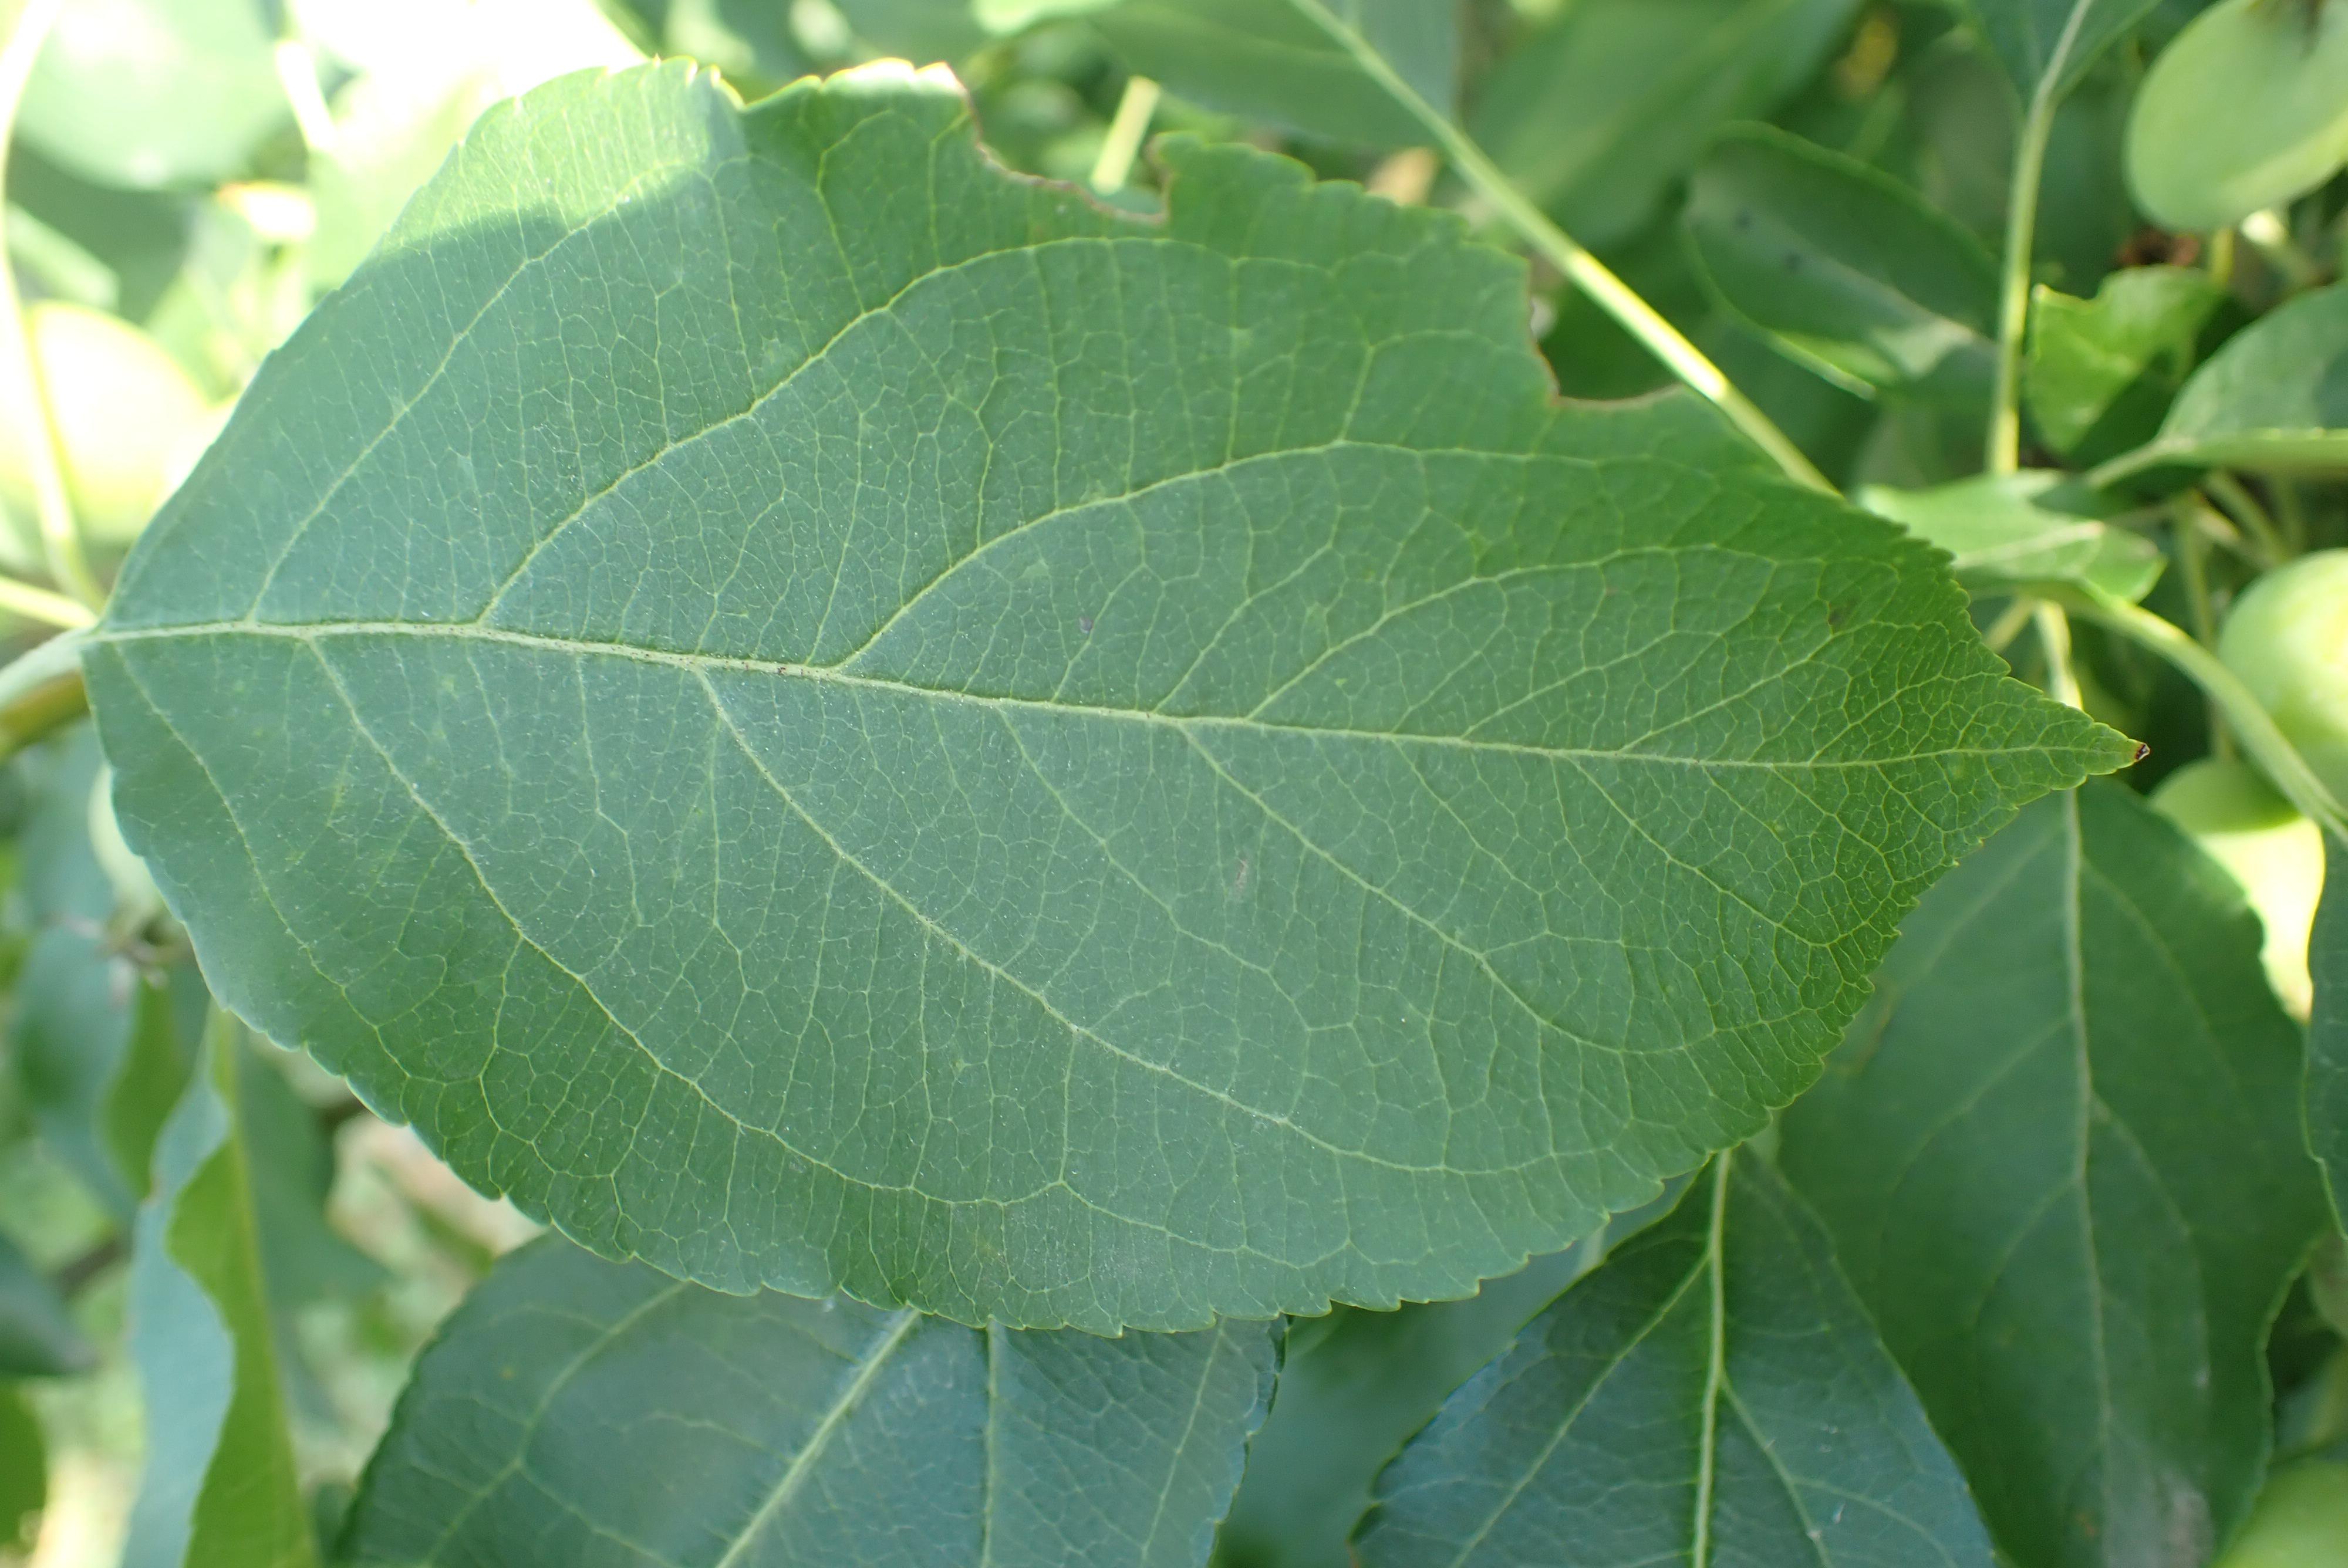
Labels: healthy